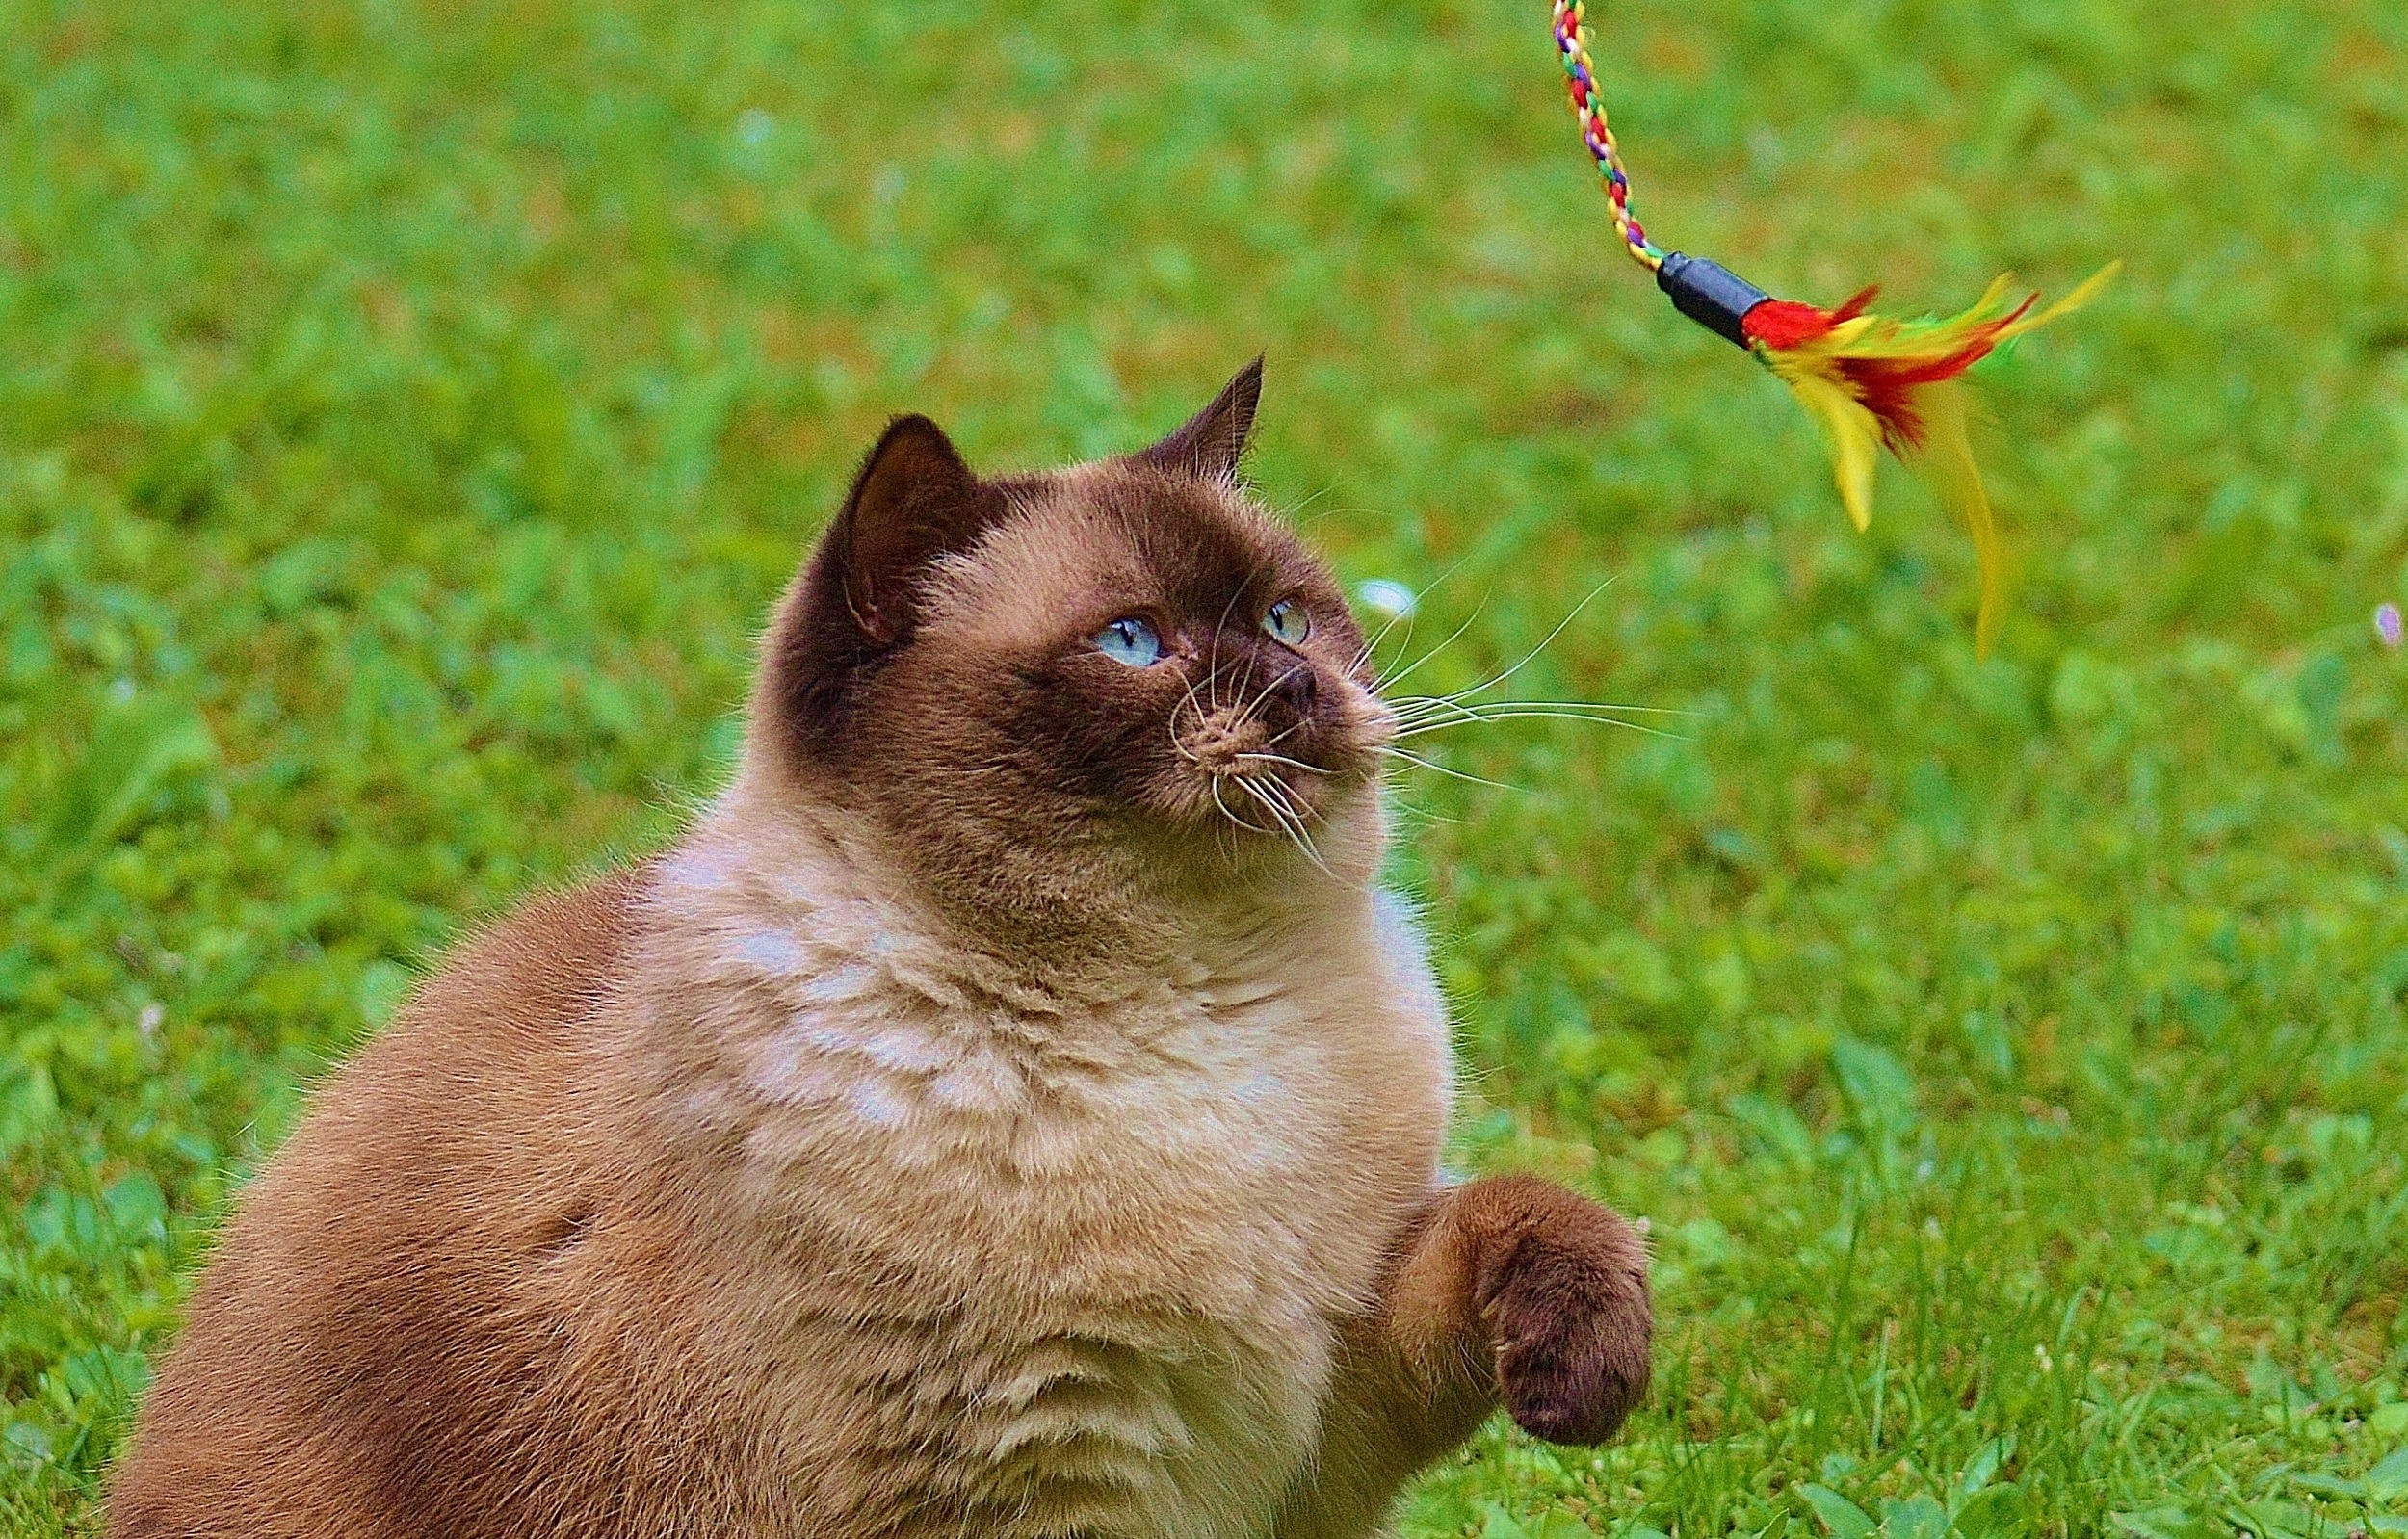
play, sweet, cute, fur, cat, brown, mammal, fauna, blue eye, thoroughbred, whiskers, beige, vertebrate, mieze, burmese, dear, british shorthair, wild cat, small to medium sized cats, cat like mammal